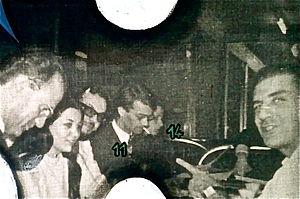
Une réunion du groupe lettriste en 1971 (café Le Lutèce, Paris). De g. à dr.: Isidore Isou, Dany Tayarda, Jean,-Louis Sarthou, Edouard Berreur, Jacqueline Tarkieltaub et Maurice Lemaître
Jean-Louis Sarthou est un dramaturge et metteur en scène français, auteur et traducteur de romans et adaptateur de dialogues de films. Après des expériences artistiques fondatrices avec le mouvement lettriste, il a créé puis animé une compagnie théâtrale pendant vingt ans avec sa compagne Dany Tayarda. Il s'est ensuite ouvert à la littérature et à l'audiovisuel.